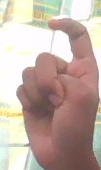
ASL sign: X